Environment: real
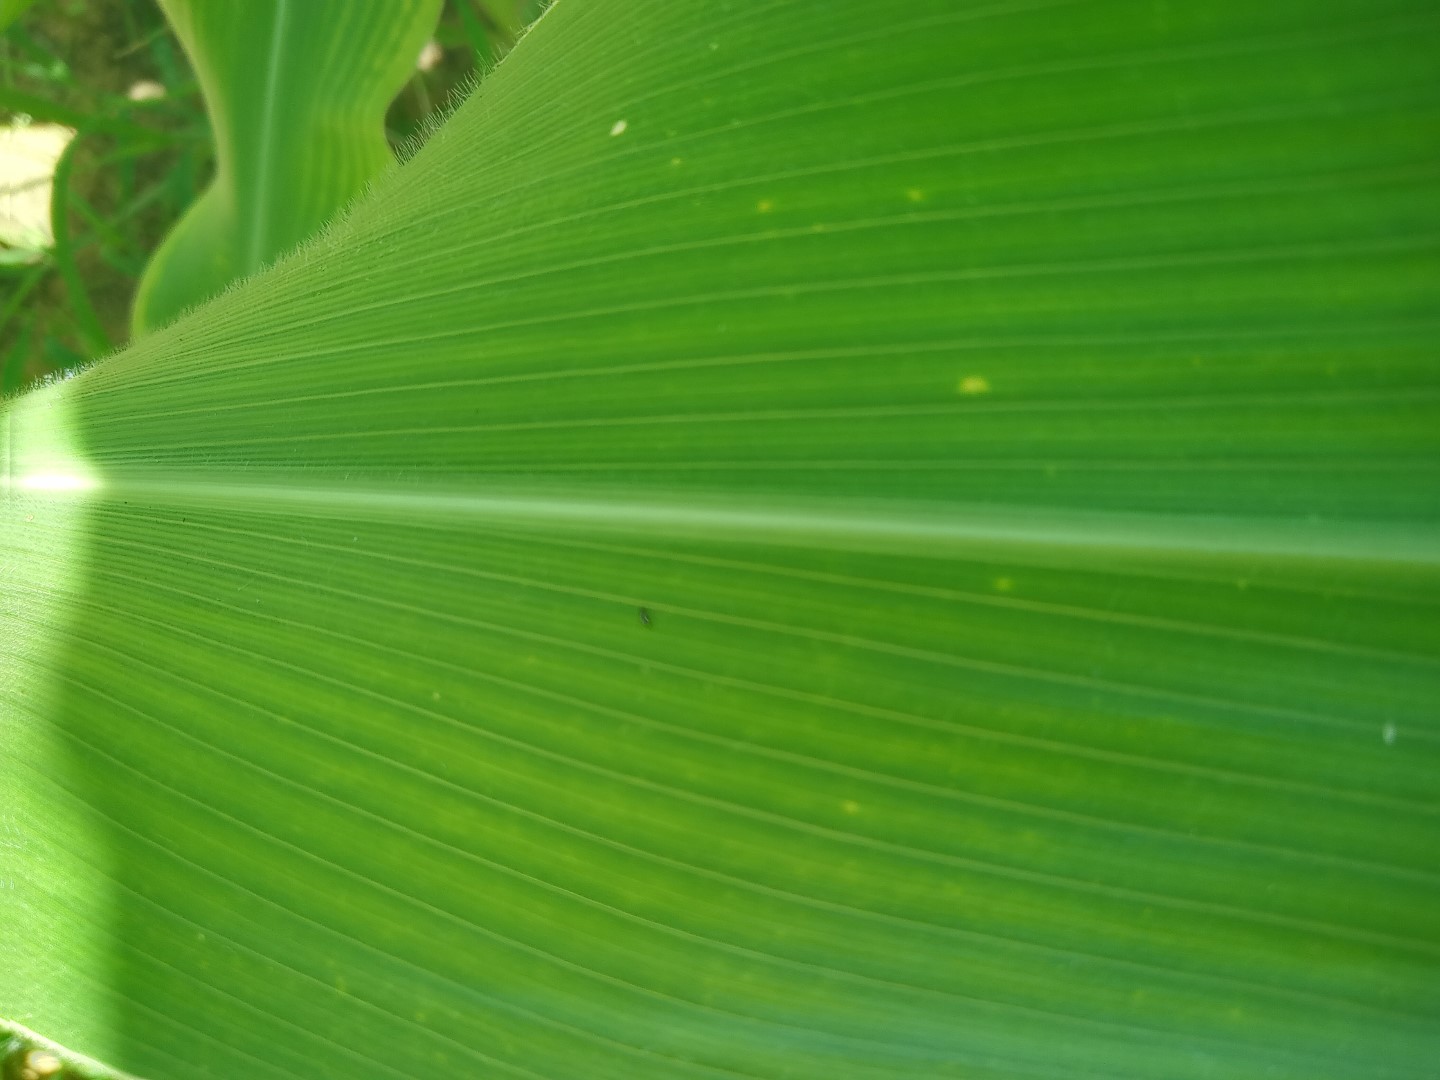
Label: healthy